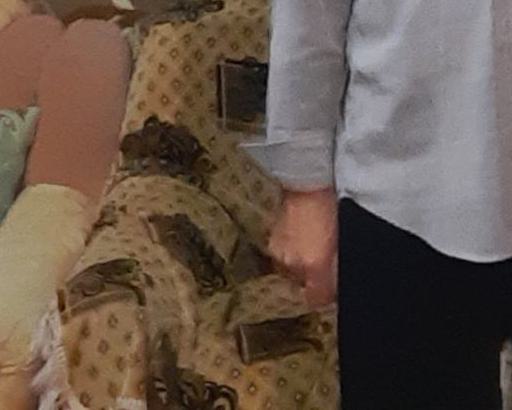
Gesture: no_gesture